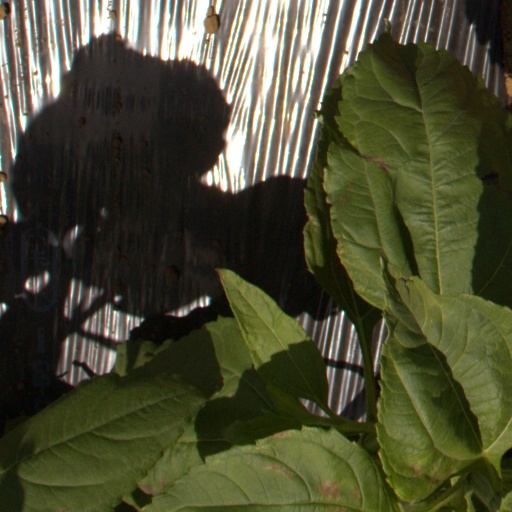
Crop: Jerusalem artichoke